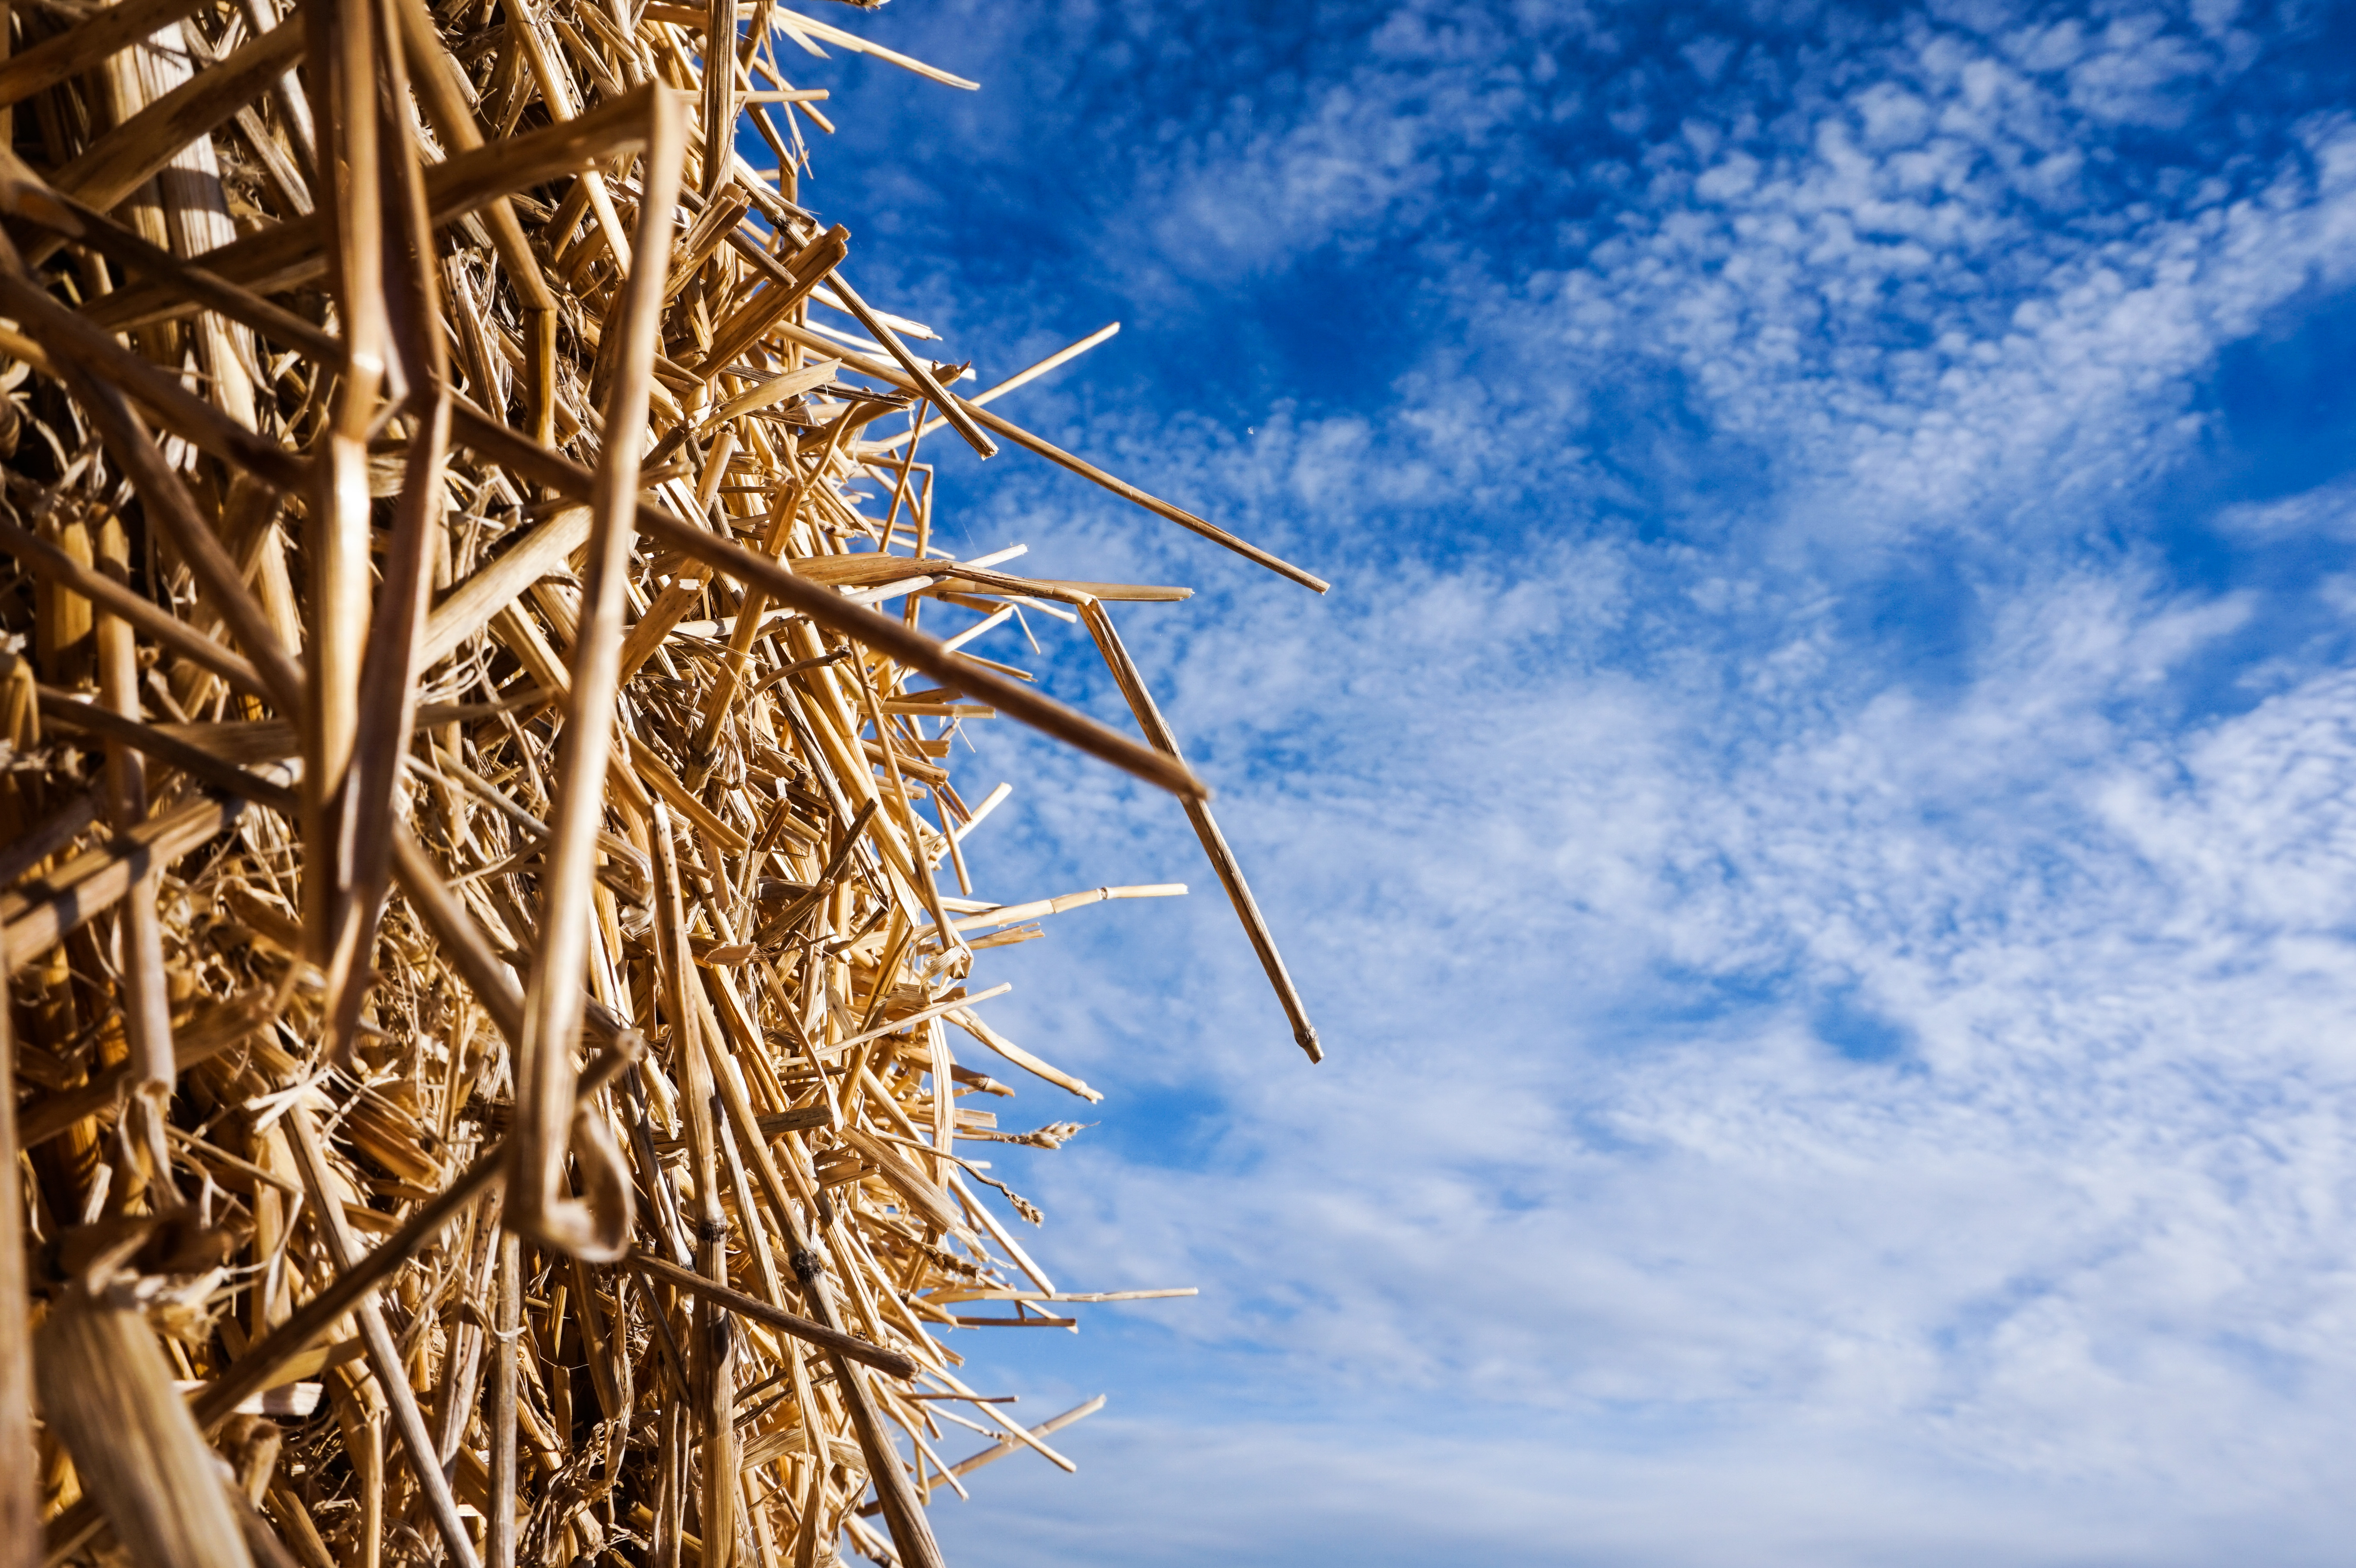
tree, nature, grass, branch, plant, sky, hay, field, sunlight, flower, perspective, wind, farming, crop, agriculture, hay bale, clouds, flowering plant, grass family, woody plant, land plant, arecales